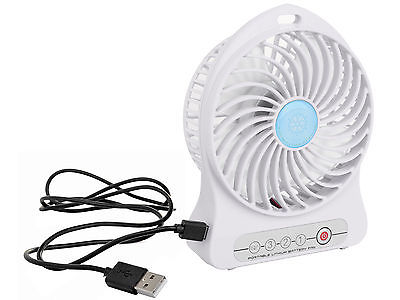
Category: fan